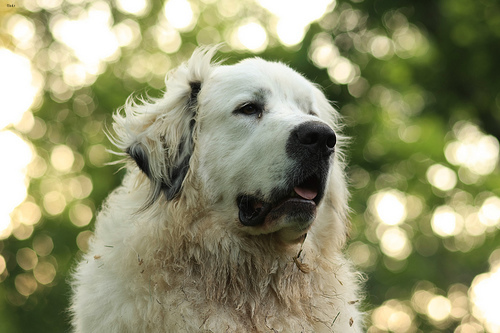
Animal: dog
Breed: great pyrenees